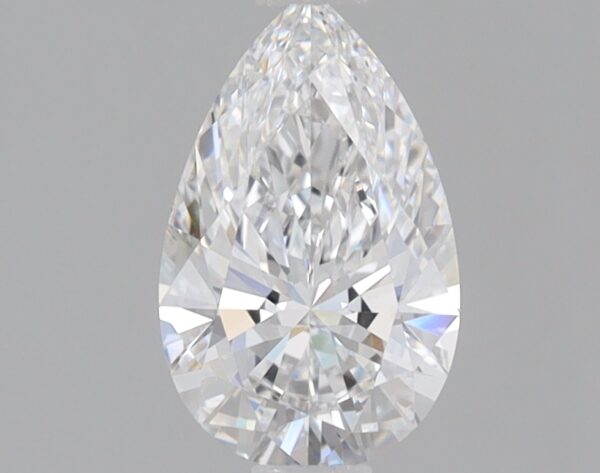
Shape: pear
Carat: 0.81
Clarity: VS1
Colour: E
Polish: EX
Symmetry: EX
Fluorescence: NONE
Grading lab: IGI
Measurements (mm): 8.46 x 5.28 x 3.19